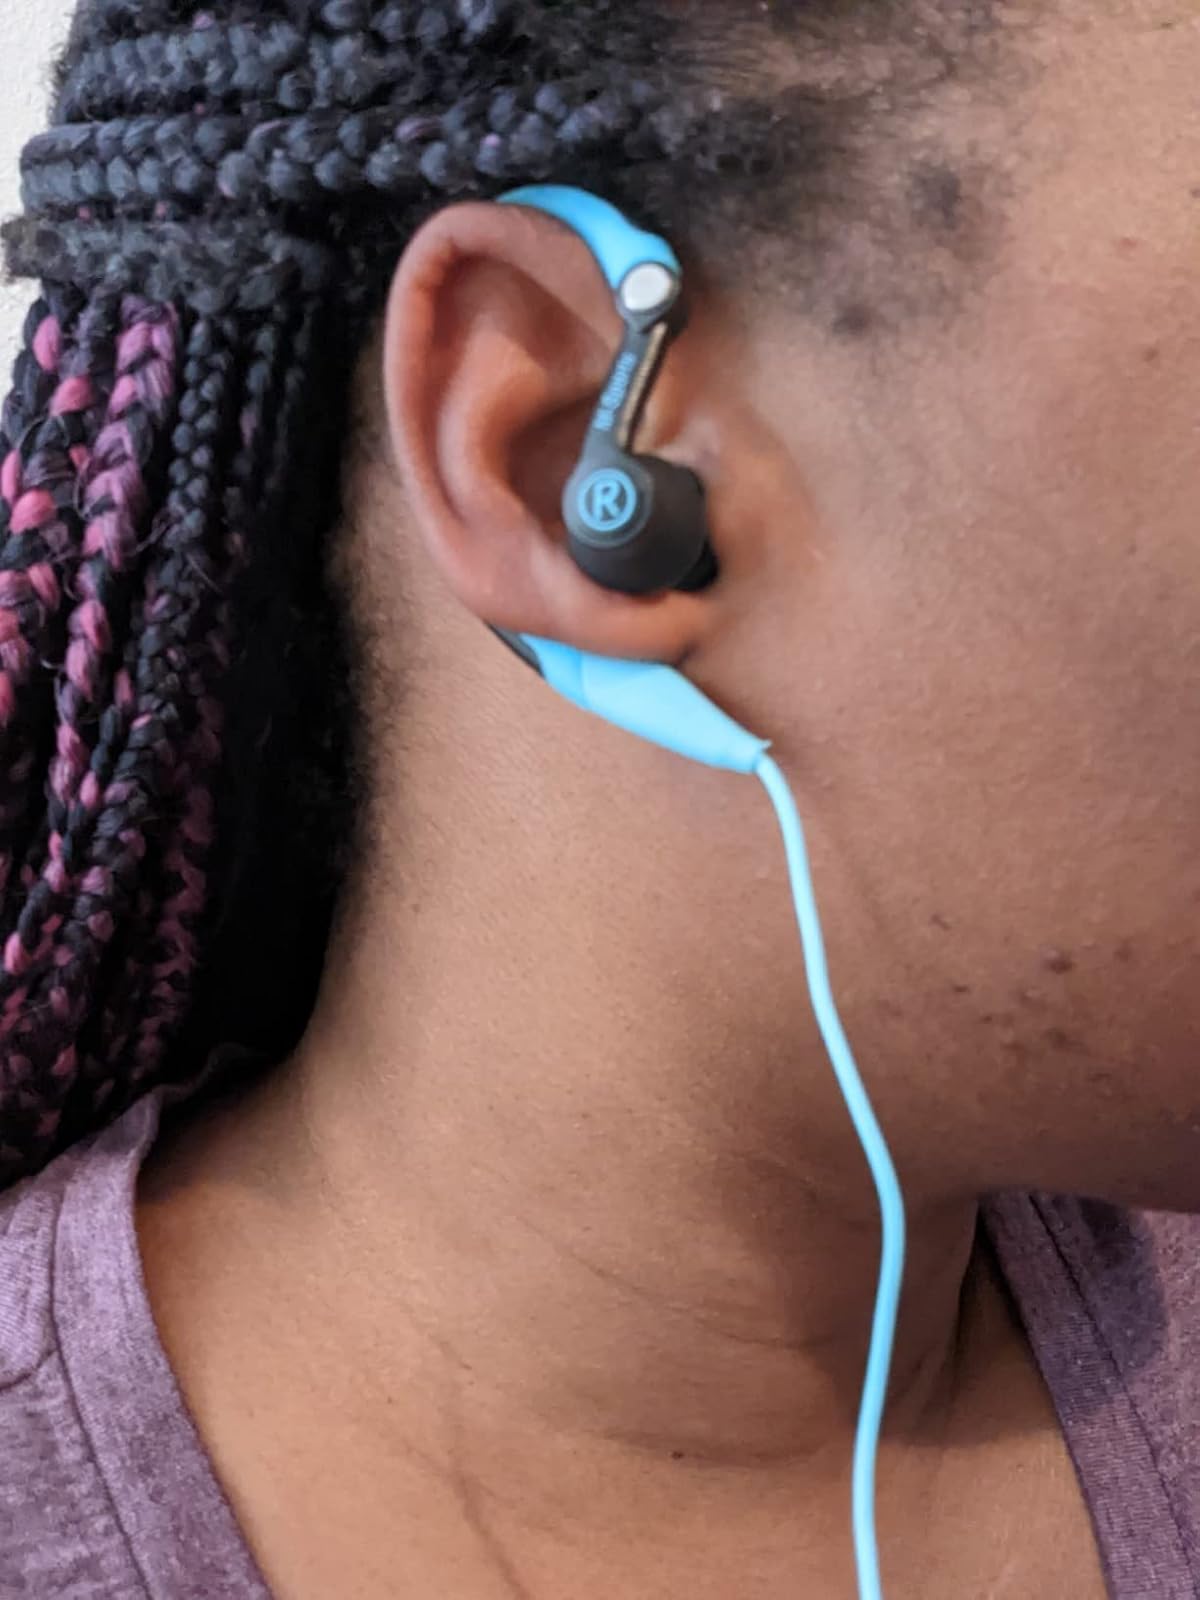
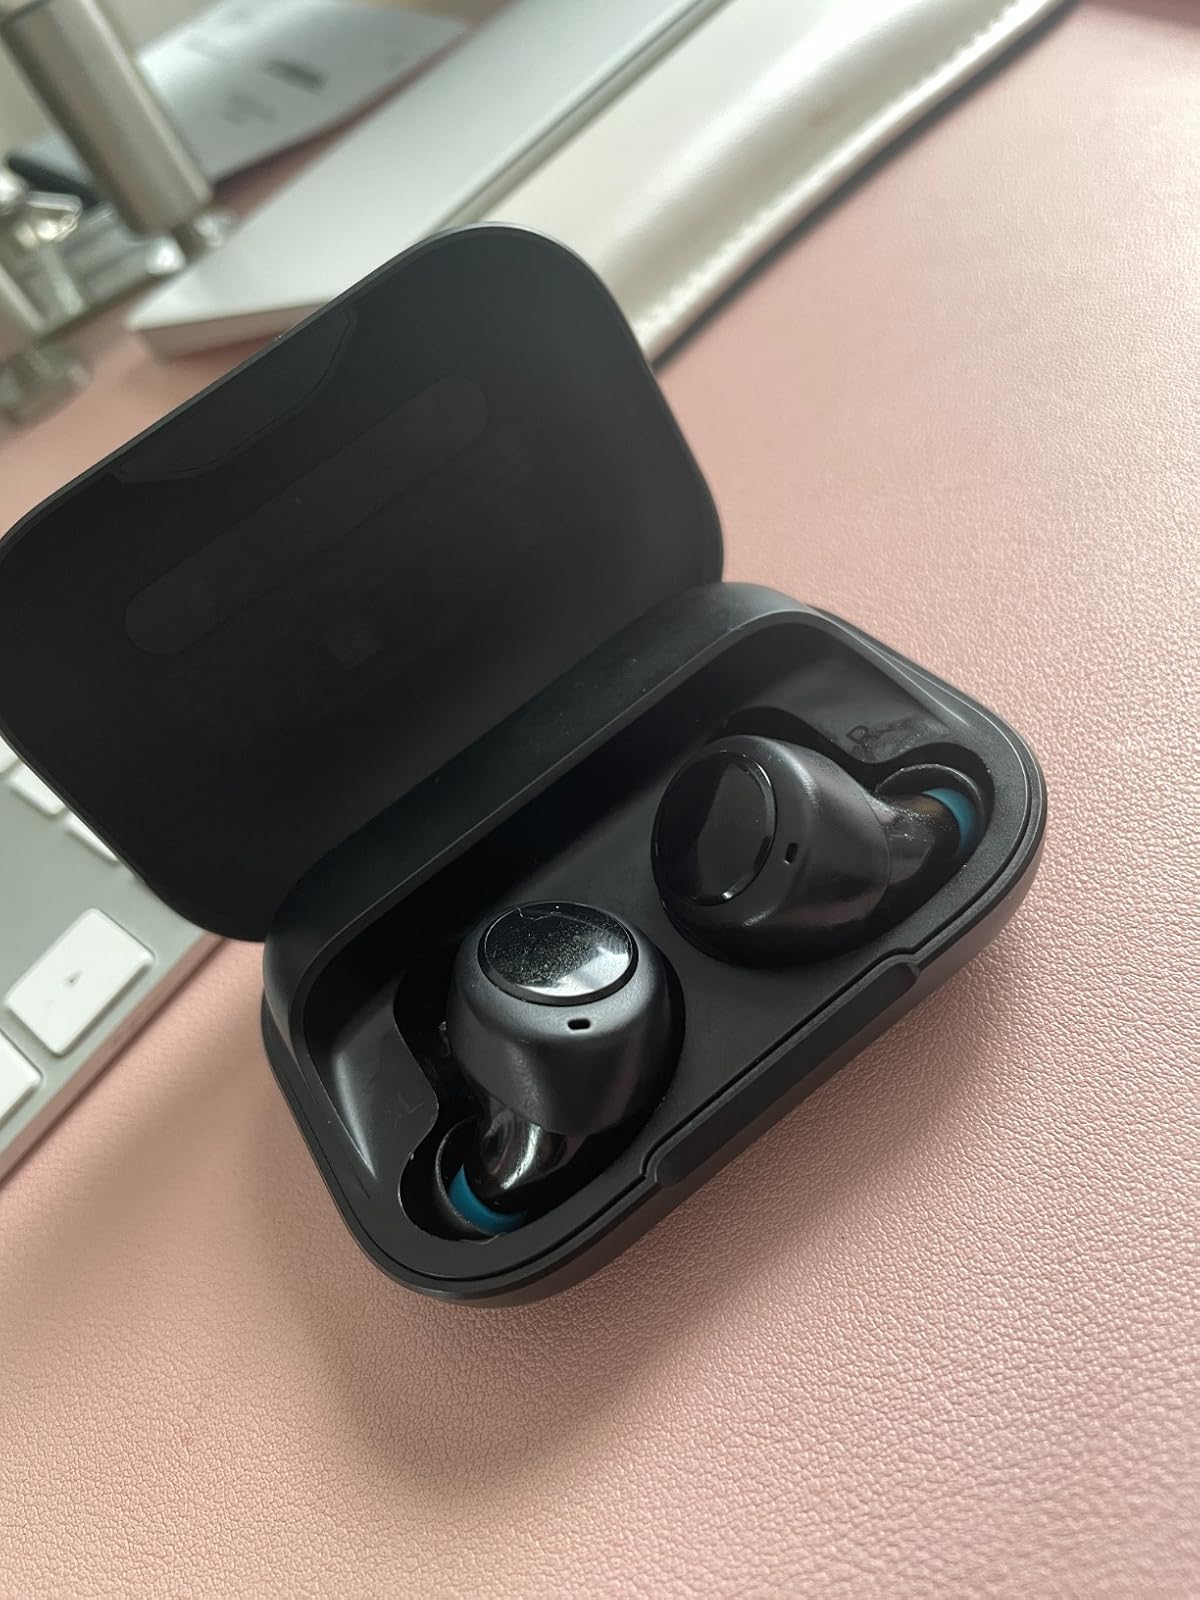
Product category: earbuds
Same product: no